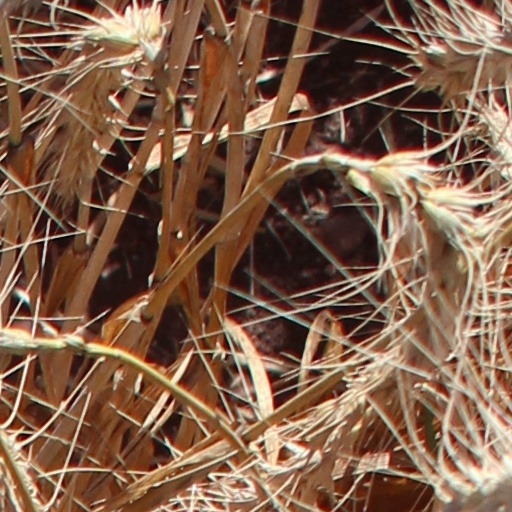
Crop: wheat